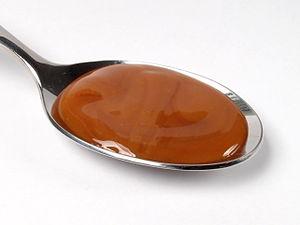
L'extrait de levure est le terme général utilisé pour désigner les différentes formes de levure transformée en en retirant le contenu des cellules. L'extrait de levure est souvent utilisé pour créer des saveurs agréables et apporter un goût umami. Les extraits de levure et les aliments fermentés contiennent de l'acide glutamique qui, en solution avec des ions sodium, forme du glutamate monosodique. Étant donné les controverses sur le GMS, les fabricants de produits alimentaires utilisent de l'extrait de levure comme exhausteur de goût pour éviter de devoir indiquer « GMS » ou « glutamate monosodique » dans les ingrédients.